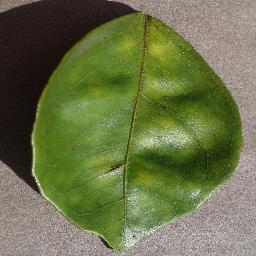
Label: Orange___Haunglongbing_(Citrus_greening)